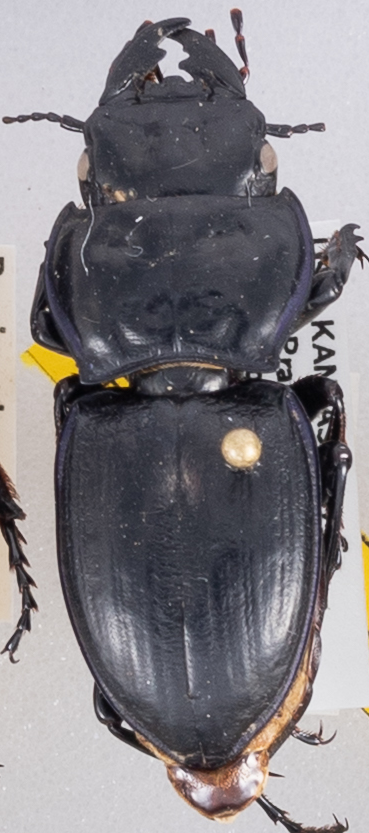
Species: Pasimachus californicus
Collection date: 2020-08-10
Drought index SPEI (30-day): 0.992
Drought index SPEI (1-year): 0.746
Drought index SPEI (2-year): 2.09